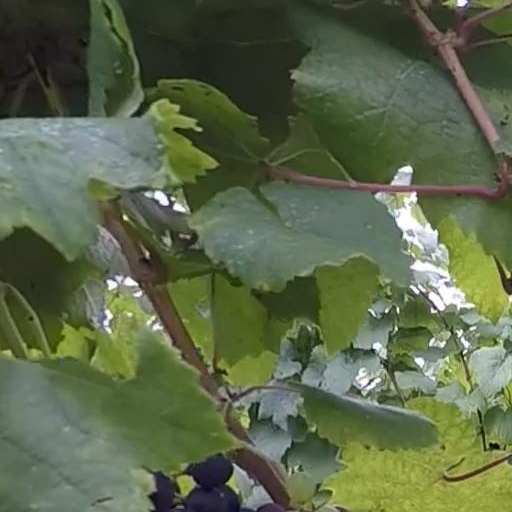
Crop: grape